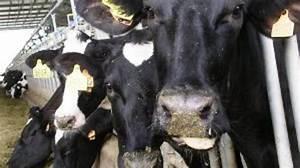
cow